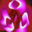
Label: orchid